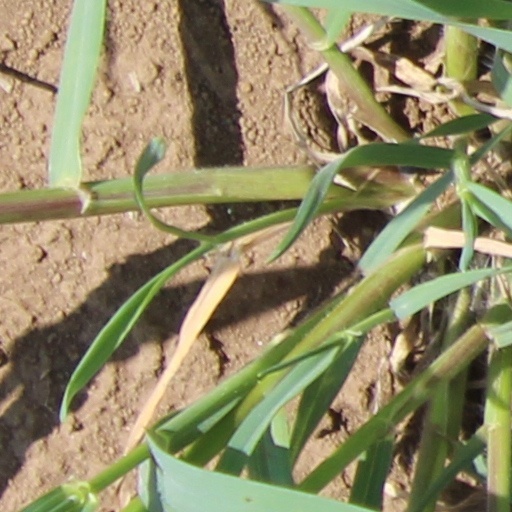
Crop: wheat